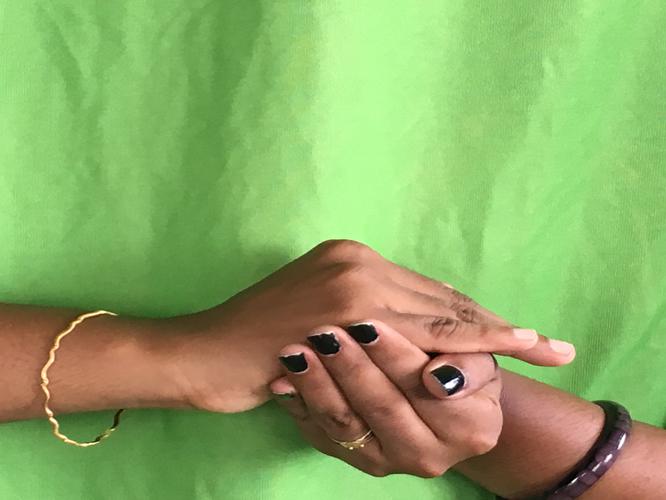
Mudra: Samputa
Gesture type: double_hand